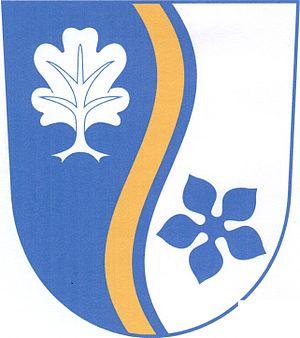
Vidochov est une commune du district de Jičín, dans la région de Hradec Králové, en République tchèque. Sa population s'élevait à 384 habitants en 2017.